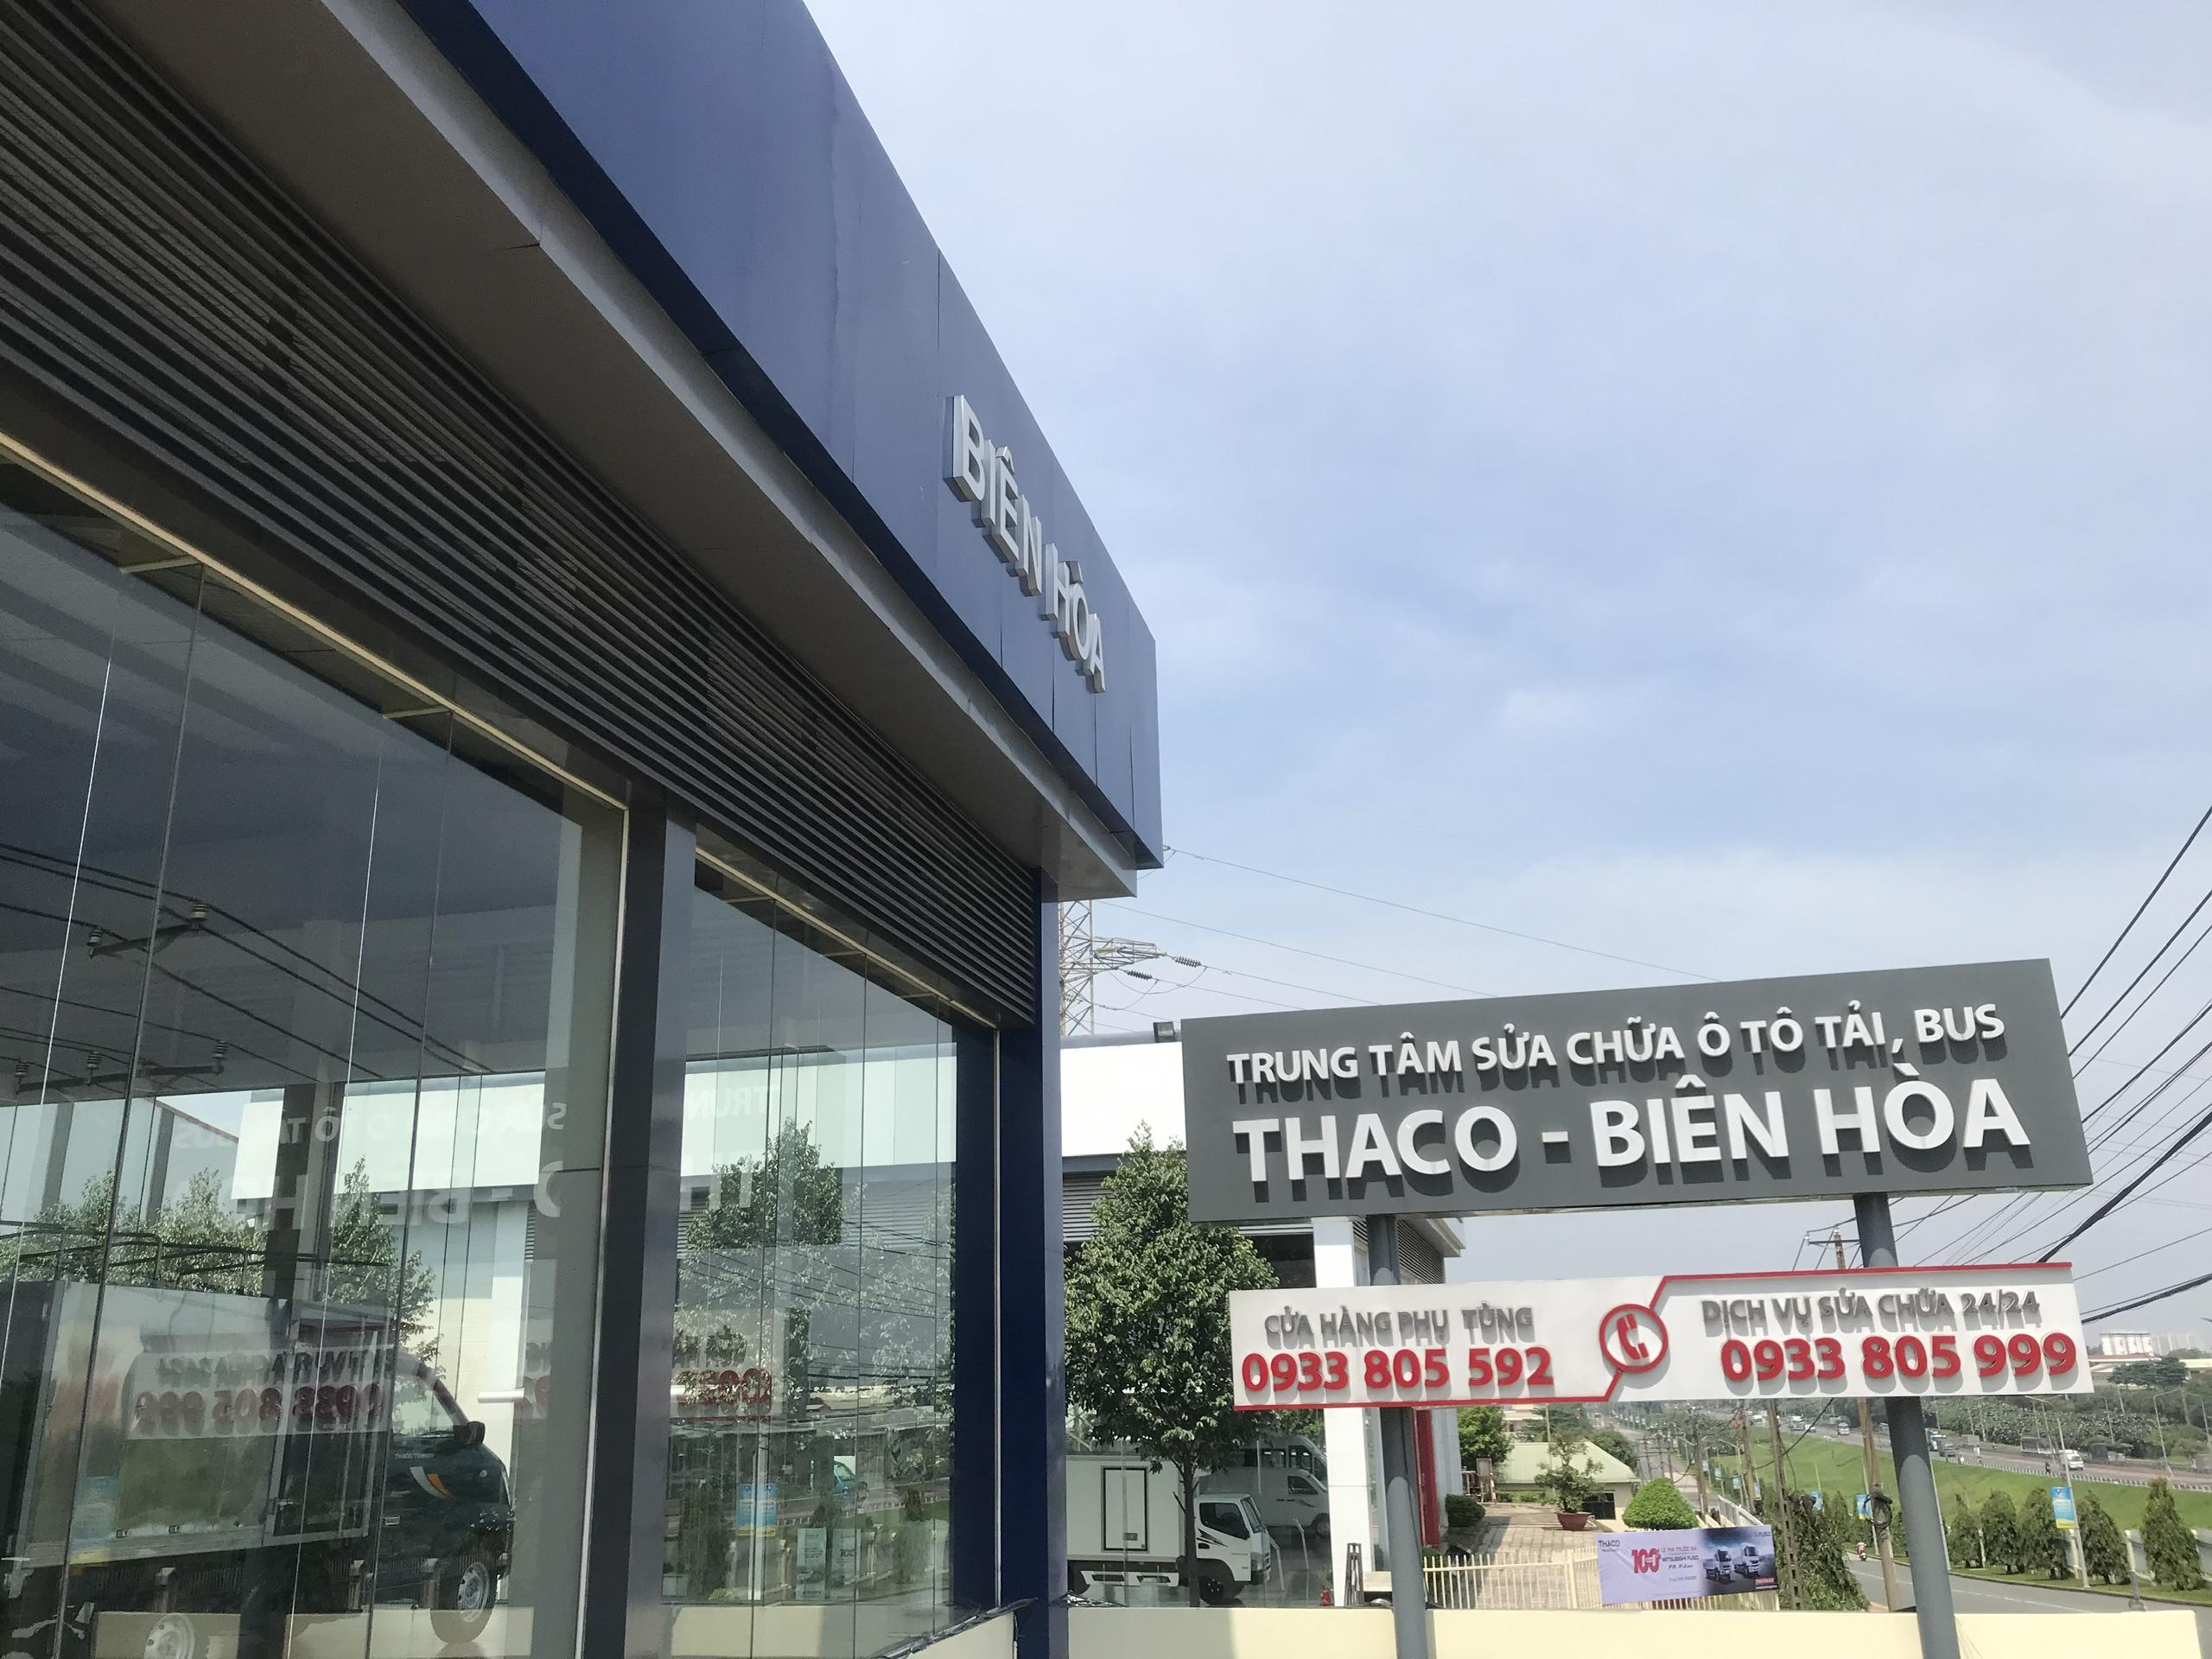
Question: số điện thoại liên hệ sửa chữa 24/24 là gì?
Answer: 0933805999